Nemertea

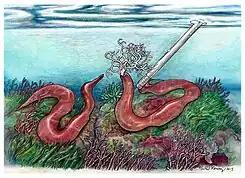

The proboscis of the class Anopla exits from an orifice which is separate from the mouth, coils around the prey and immobilizes it by sticky, toxic secretions. The Anopla can attack as soon as the prey moves into the range of the proboscis. Some Anopla have branched proboscises which can be described as "a mass of sticky spaghetti". The animal then draws its prey into its mouth.